Men Seeking Women

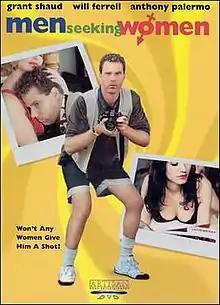

Men Seeking Women is a 1997 American comedy film written and directed by Jim Milio. The film stars Grant Shaud, Maureen Teefy, Anthony Palermo, Will Ferrell, Lisa Wilcox, and Nia Vardalos. The plot focuses on three friends, single on their birthdays, who each bet $2,000 to see who can get a girlfriend and make the relationship last for three months. The film was produced by Affinity Entertainment and MPH Entertainment Productions and distributed by Boulevard Entertainment and IFM Film Associates. The film was released direct-to-video on March 8, 1997 to mixed reviews.